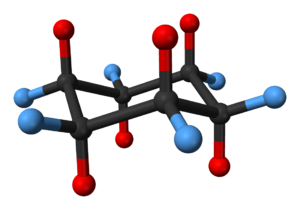
Le cyclohexane est un hydrocarbure alicyclique non éthylénique de la famille des cycloalcanes de formule brute C₆H₁₂. Le cyclohexane est utilisé comme solvant apolaire dans l'industrie chimique, mais aussi comme réactif pour la production industrielle de l'acide adipique et du caprolactame, intermédiaires utilisés dans la production du nylon. La formule topologique du cyclohexane est présentée ci-contre.